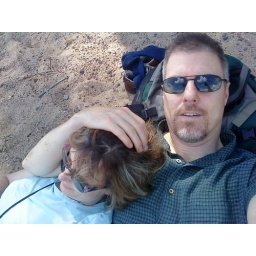
Watching boats and dipping our toes in the water at Afton State Park. Beach